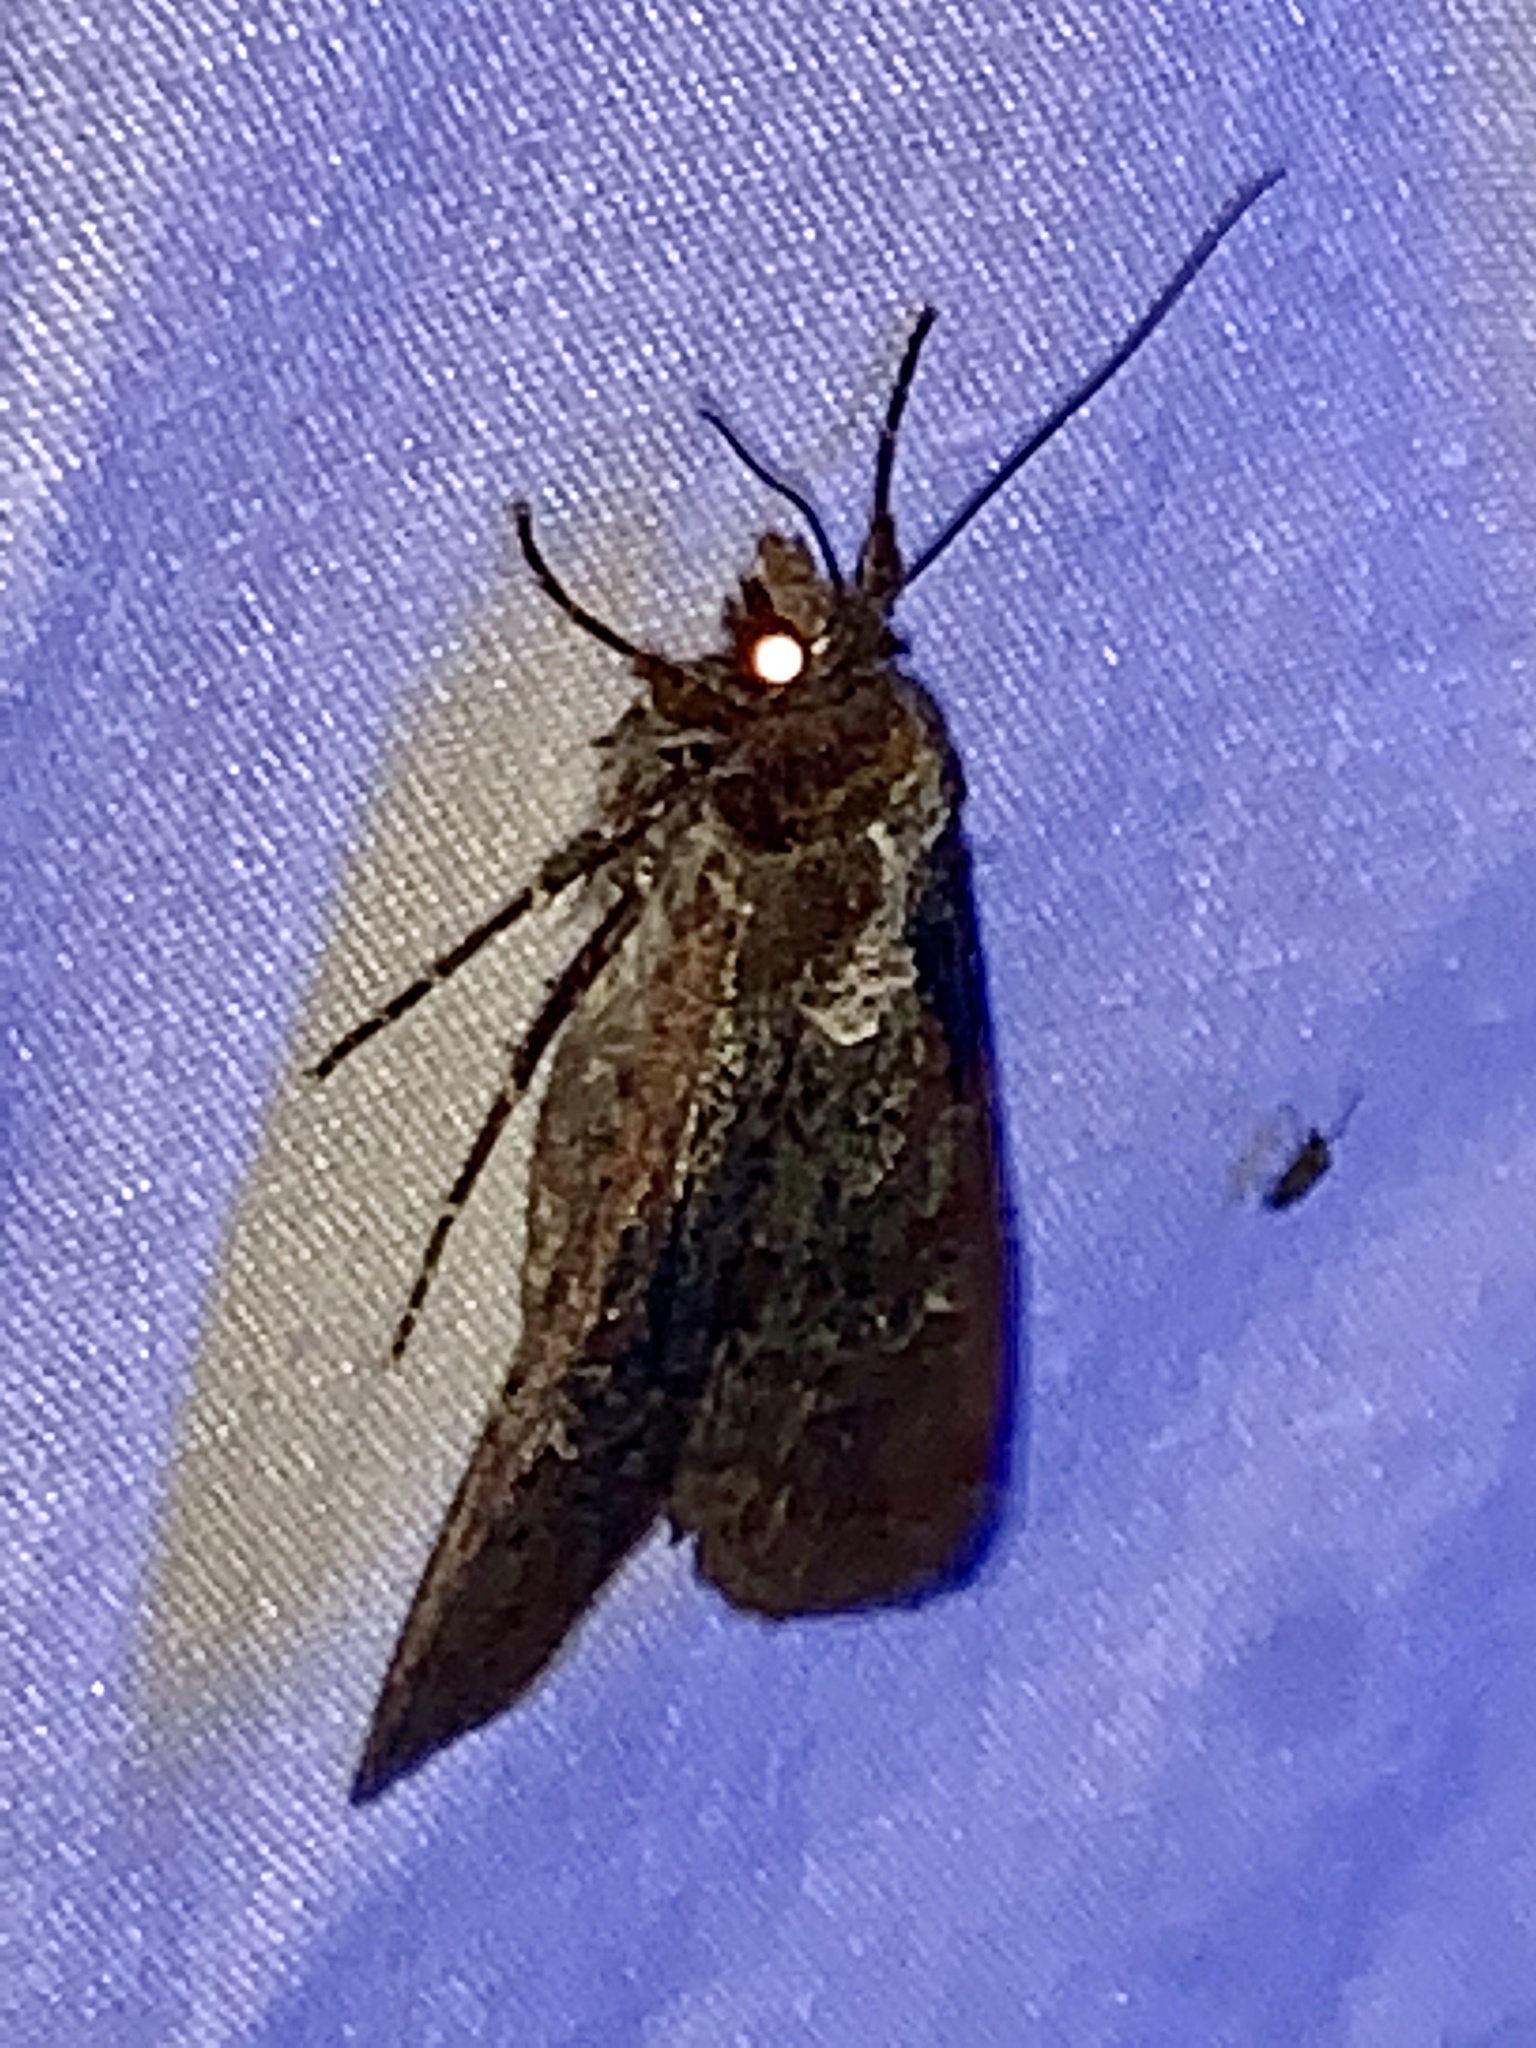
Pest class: cutworms